(Won't You Come Home) Bill Bailey

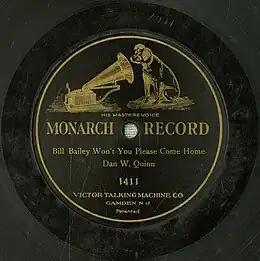
May 1902 Victor Monarch recording of Dan W. Quinn performing "Bill Bailey, Won't You Please Come Home?"

Cannon wrote the song in 1902 when he was working as a bar pianist at Conrad Deidrich's Saloon in Jackson, Michigan. Willard "Bill" Bailey, also a jazz musician, was a regular customer and friend, and one night told Cannon about his marriage to Sarah (née Siegrist). Cannon "was inspired to rattle off a ditty about Bailey's irregular hours. Bailey thought the song was a scream (i.e. very good), and he brought home a dashed-off copy of the song to show Sarah. Sarah couldn't see the humor...[but] accepted without comment the picture it drew of her as a wife." Cannon sold all rights to the song to a New York publisher, and he died from cirrhosis at age 35. Willard and Sarah Bailey later divorced; he moved to Los Angeles with their daughter Frances, and died in 1954. Sarah died in 1976, age about 102. (See "New York Times" archives 1976, unknown date)